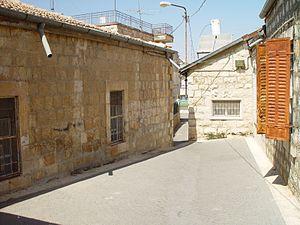
Jérusalem, quartier de Ohel Shlomo עברית: סמטא, שכונת אהל שלמה ירושלים